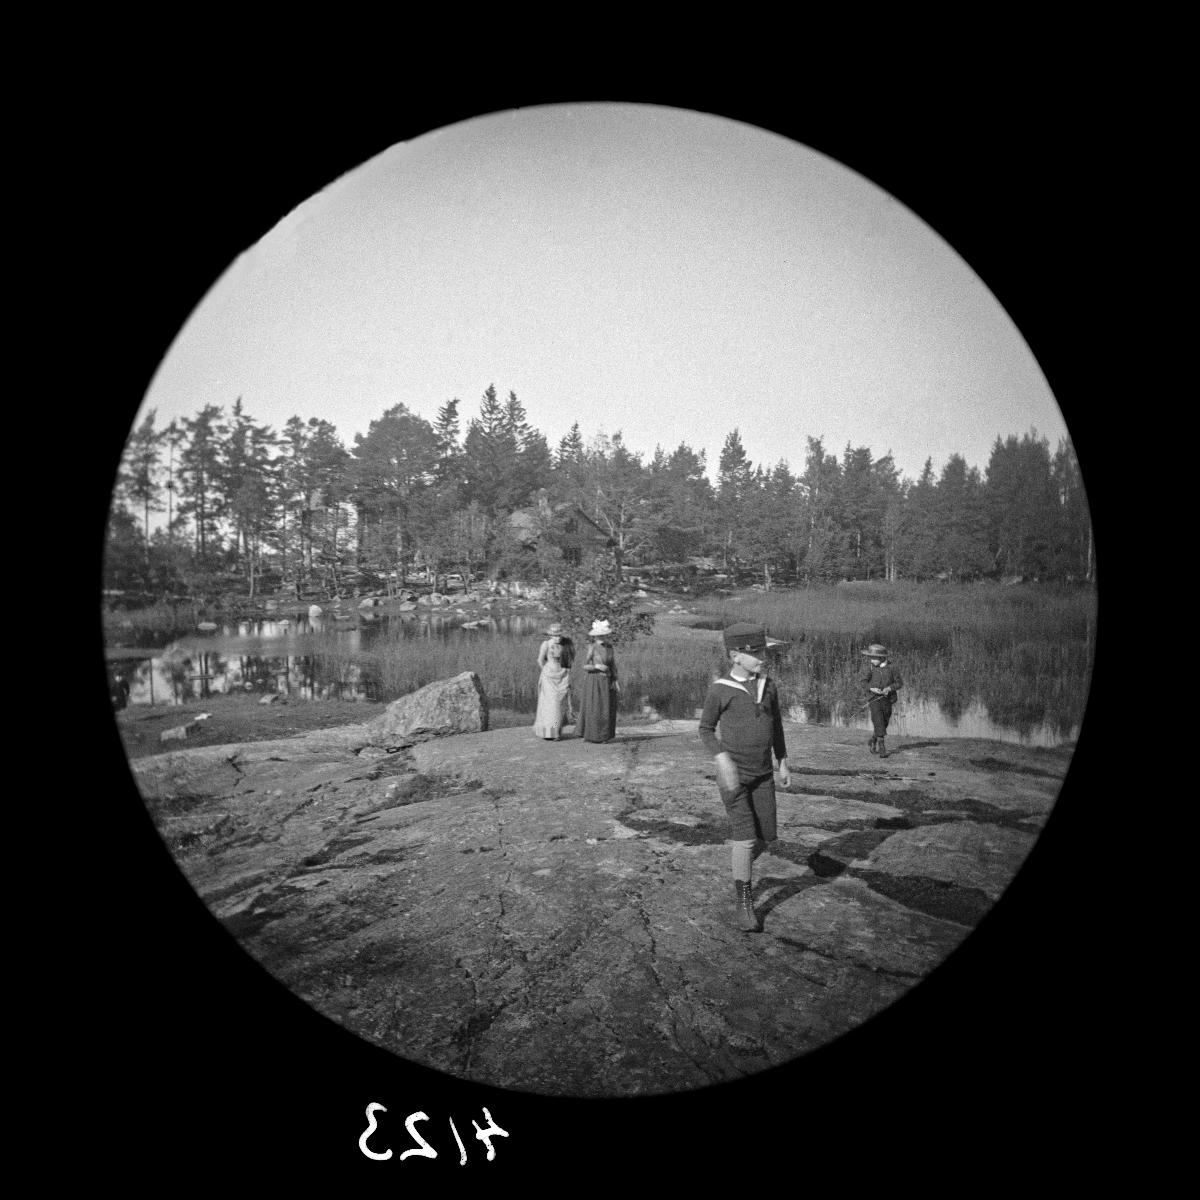
Ulkoilijoita Seurasaaressa
sisällön kuvaus: Ulkoilijoita Seurasaaressa. mustavalkoinen
Kuvaaja: Wasastjerna, Nils Jakob, valokuvaaja
Ajankohta: kuvausaika 1890 syyskuu
Paikka: Suomi, Uusimaa, Helsinki, Meilahti Helsinki, Seurasaari
Aiheet: pojat, naiset, saaret, ulkoilu, meret, kalliot, rannat